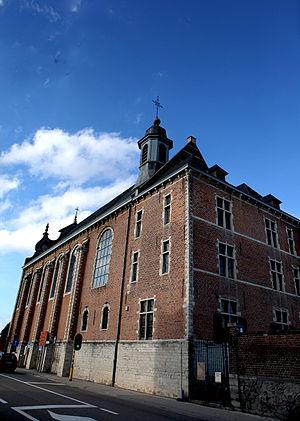
Façade sud-est avec presbytère de l'église Notre-Dame-au-Bois de Jezus-Eik This is a photo of onroerend erfgoed number 40482
Notre-Dame-au-Bois est un hameau belge situé presque entièrement en Région flamande et qui fait presque entièrement partie de la commune d'Overijse. Il ne formait pas une commune avant les fusions de 1977, et une petite partie se situe en fait sur la commune d'Auderghem. Elle a été une commune indépendante de 1796 à 1810.